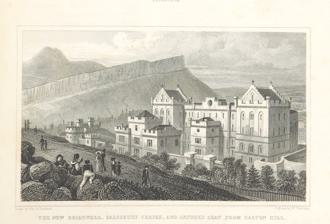
Building: The Bridewell
Country: United Kingdom
Year built: 1791
Scottish prison For other uses, see Bridewell (disambiguation) . The new Bridewell, Salisbury Crags, and Arthur's Seat from Calton Hill The Bridewell Prison The Bridewell was a prison in Edinburgh, Scotland, built by Robert Adam in 1791. The remains of the prison can still be seen built into the bottom part of the Scottish Government building on Regent Road. References